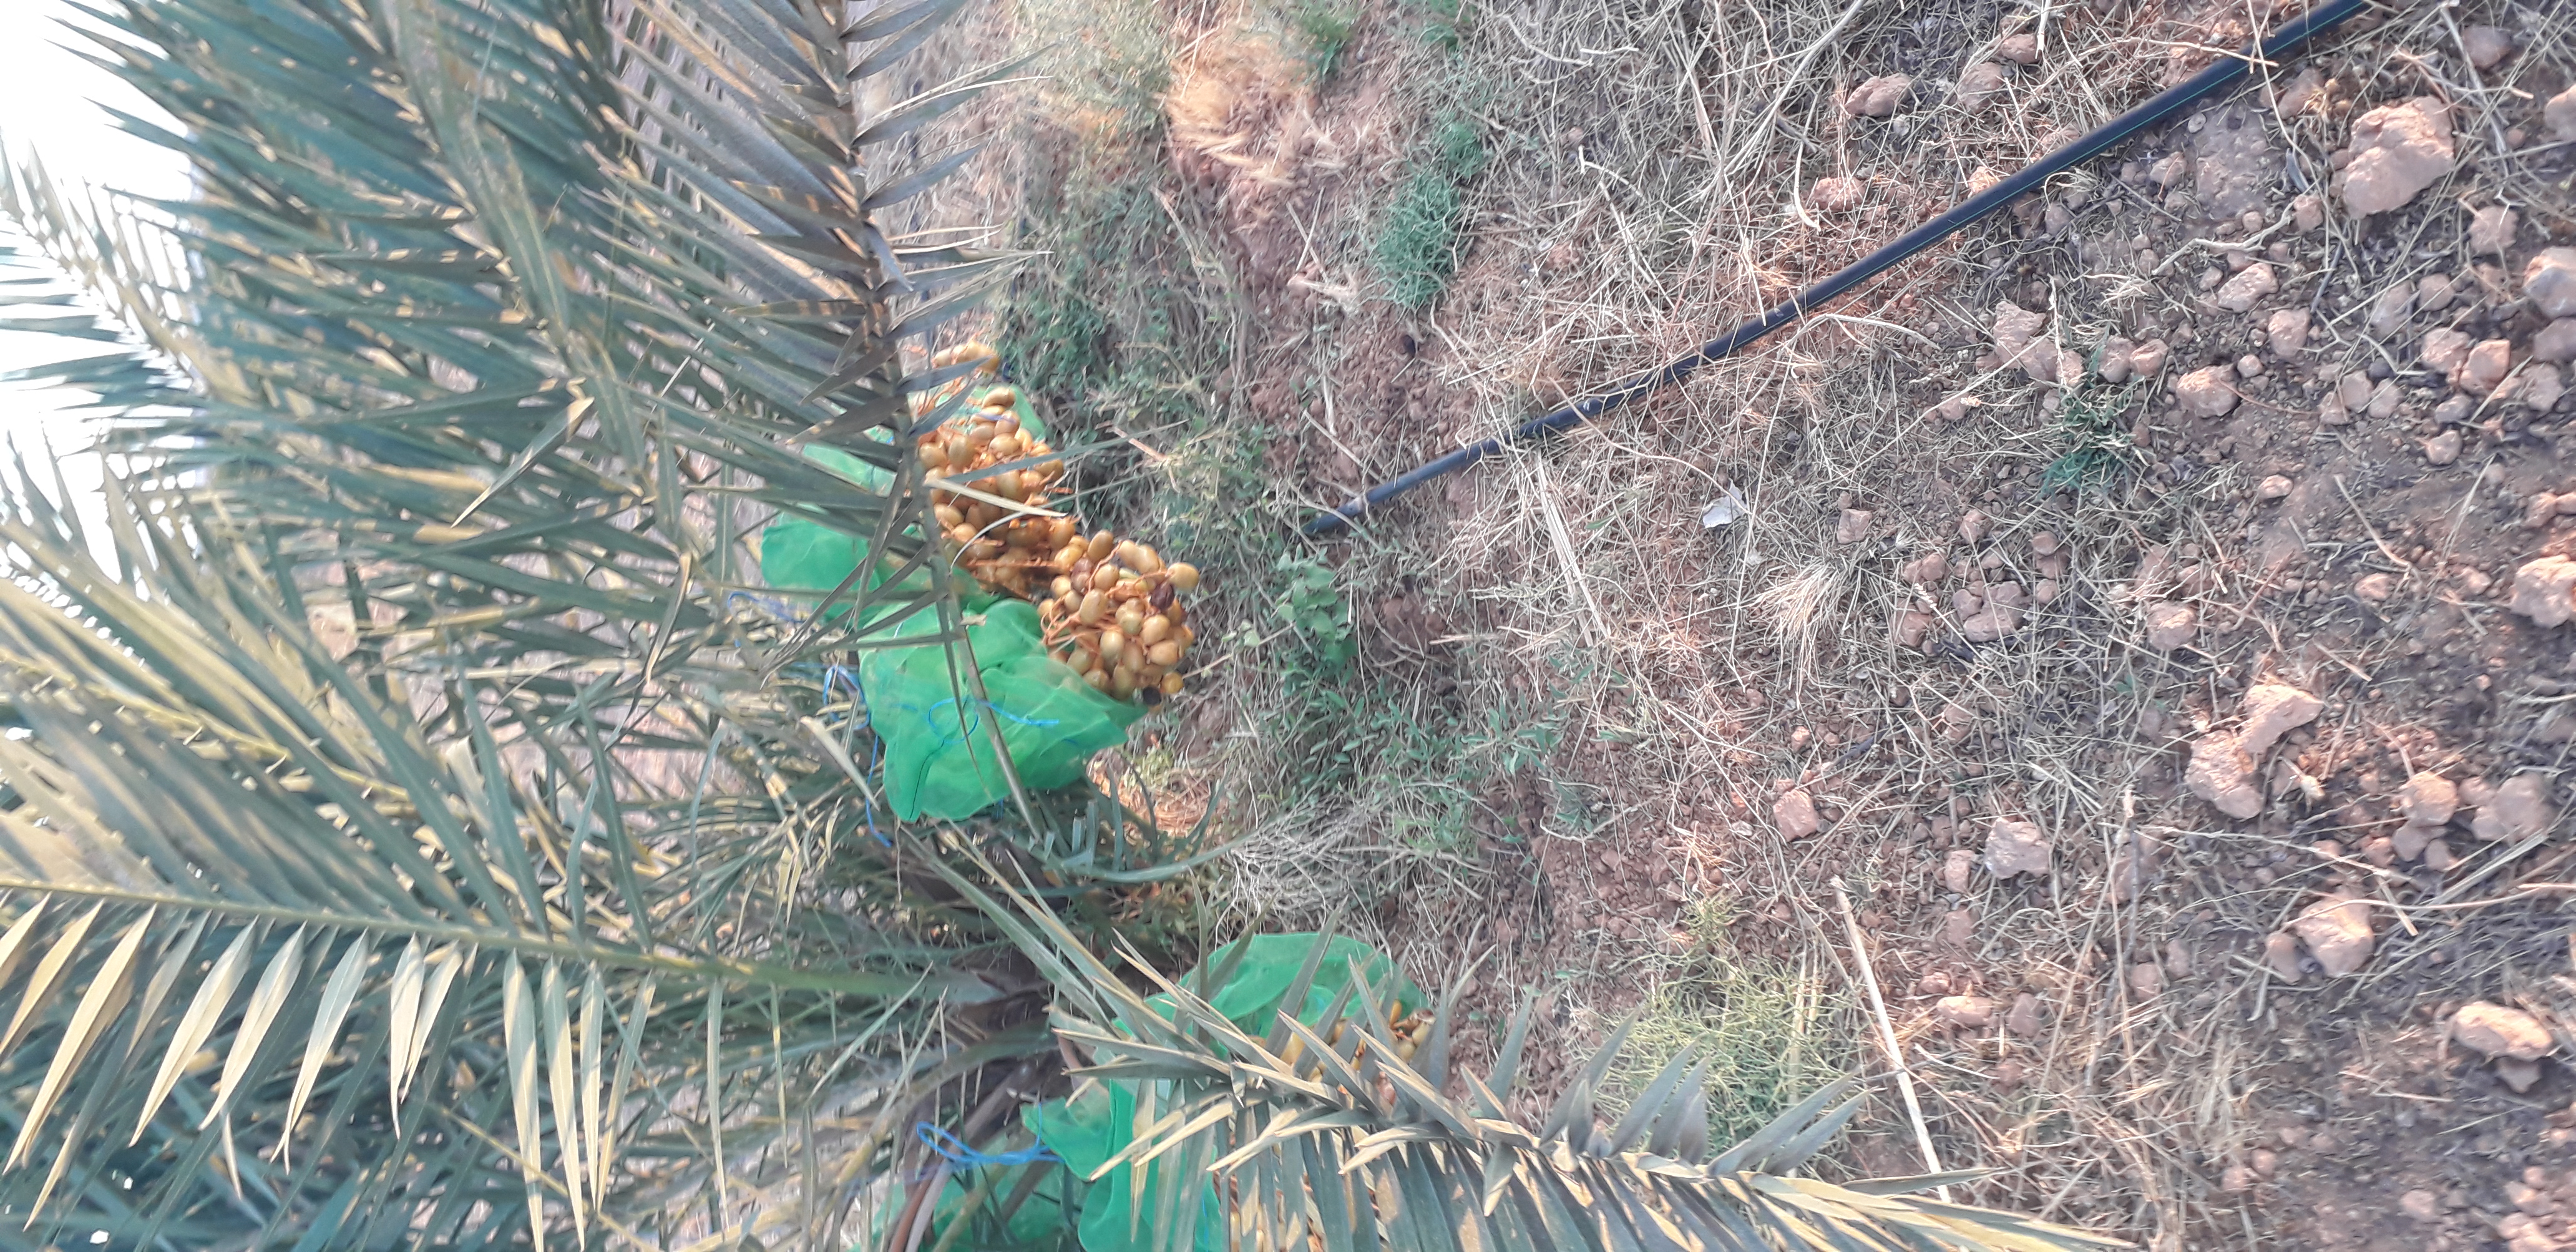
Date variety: Boufagous